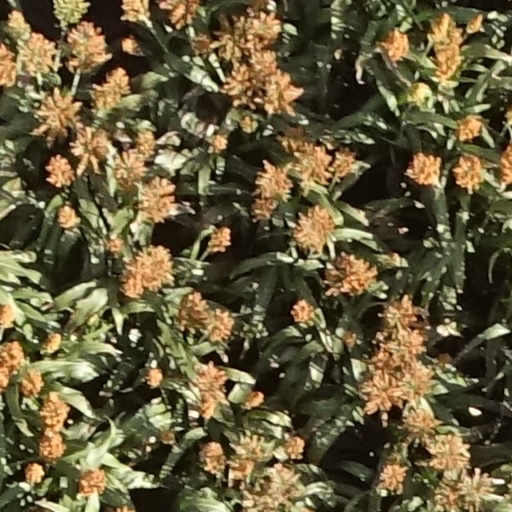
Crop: sorghum